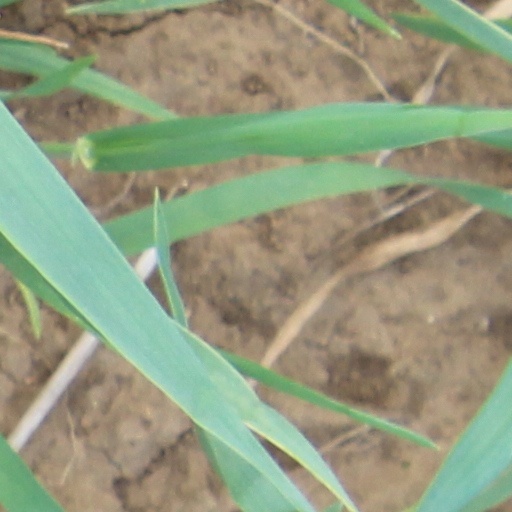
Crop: wheat